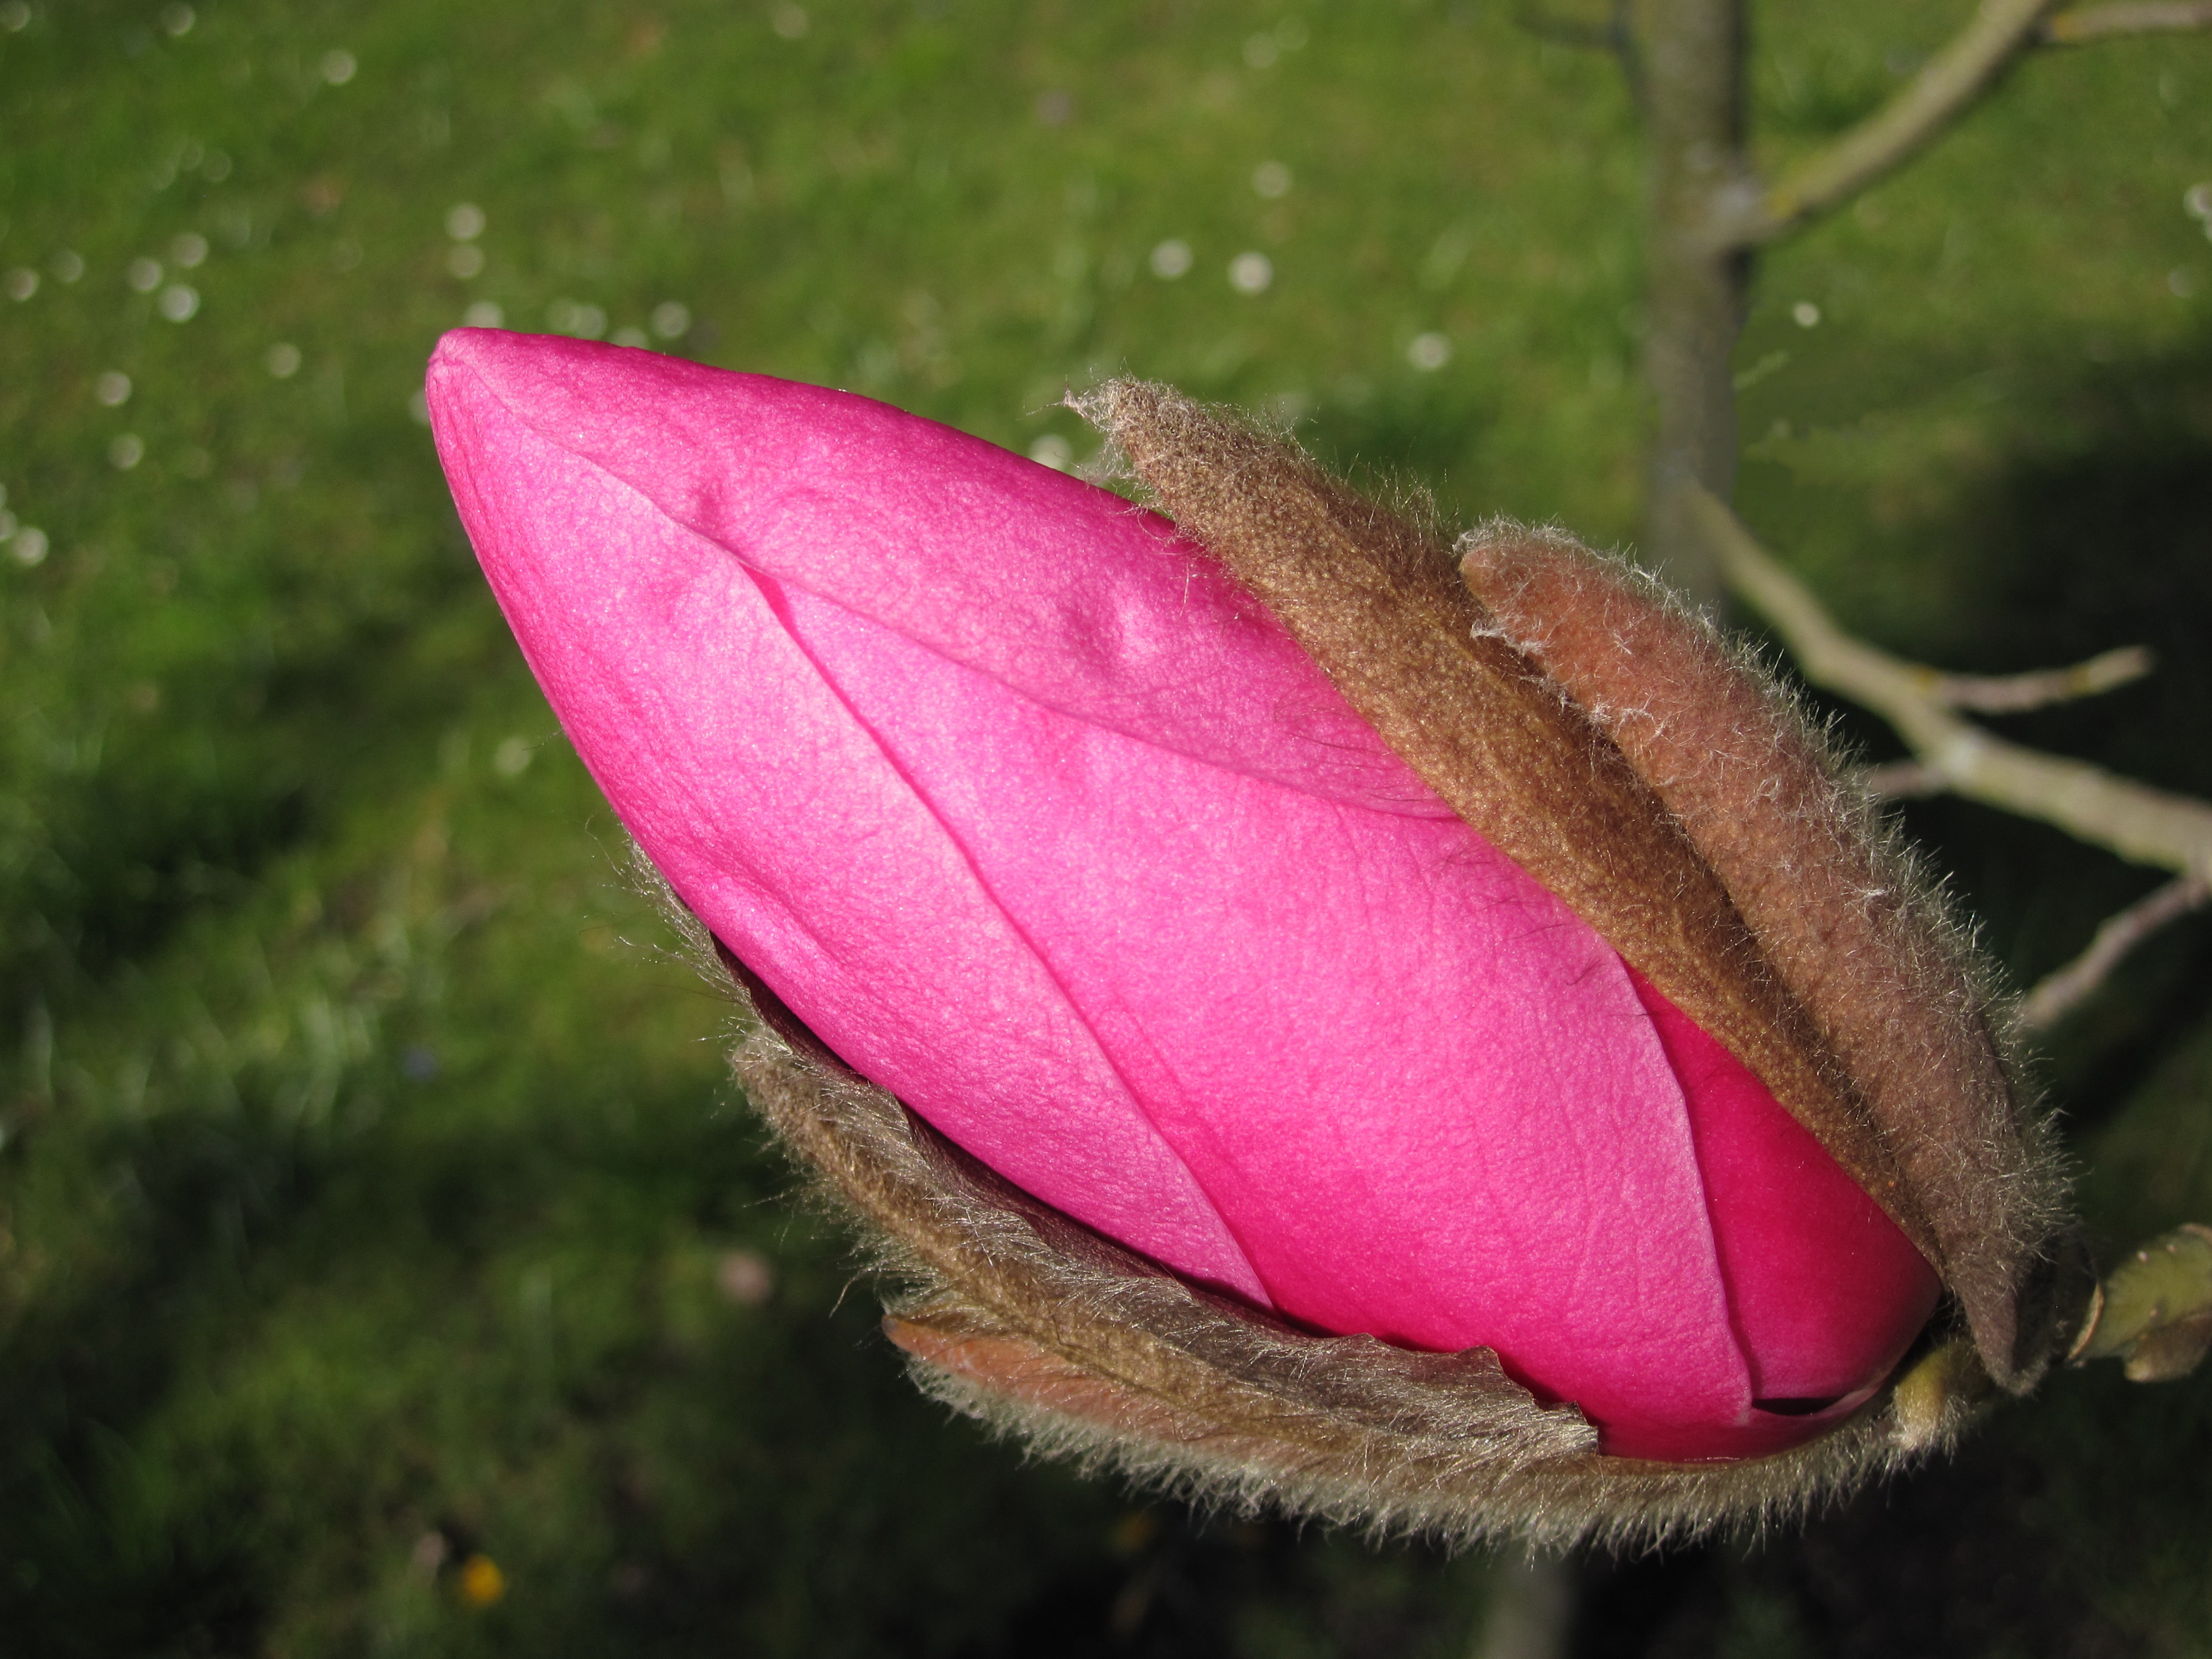
nature, blossom, open, light, plant, leaf, flower, petal, spring, green, grow, botany, pink, flora, sprout, flowers, close up, mysterious, magnolia, bud, magnoliaceae, emergence, macro photography, magnolia tree, flowering plant, magnolia blossom, unfold, magnoliengewaechs, spring sunshine, plant stem, land plant